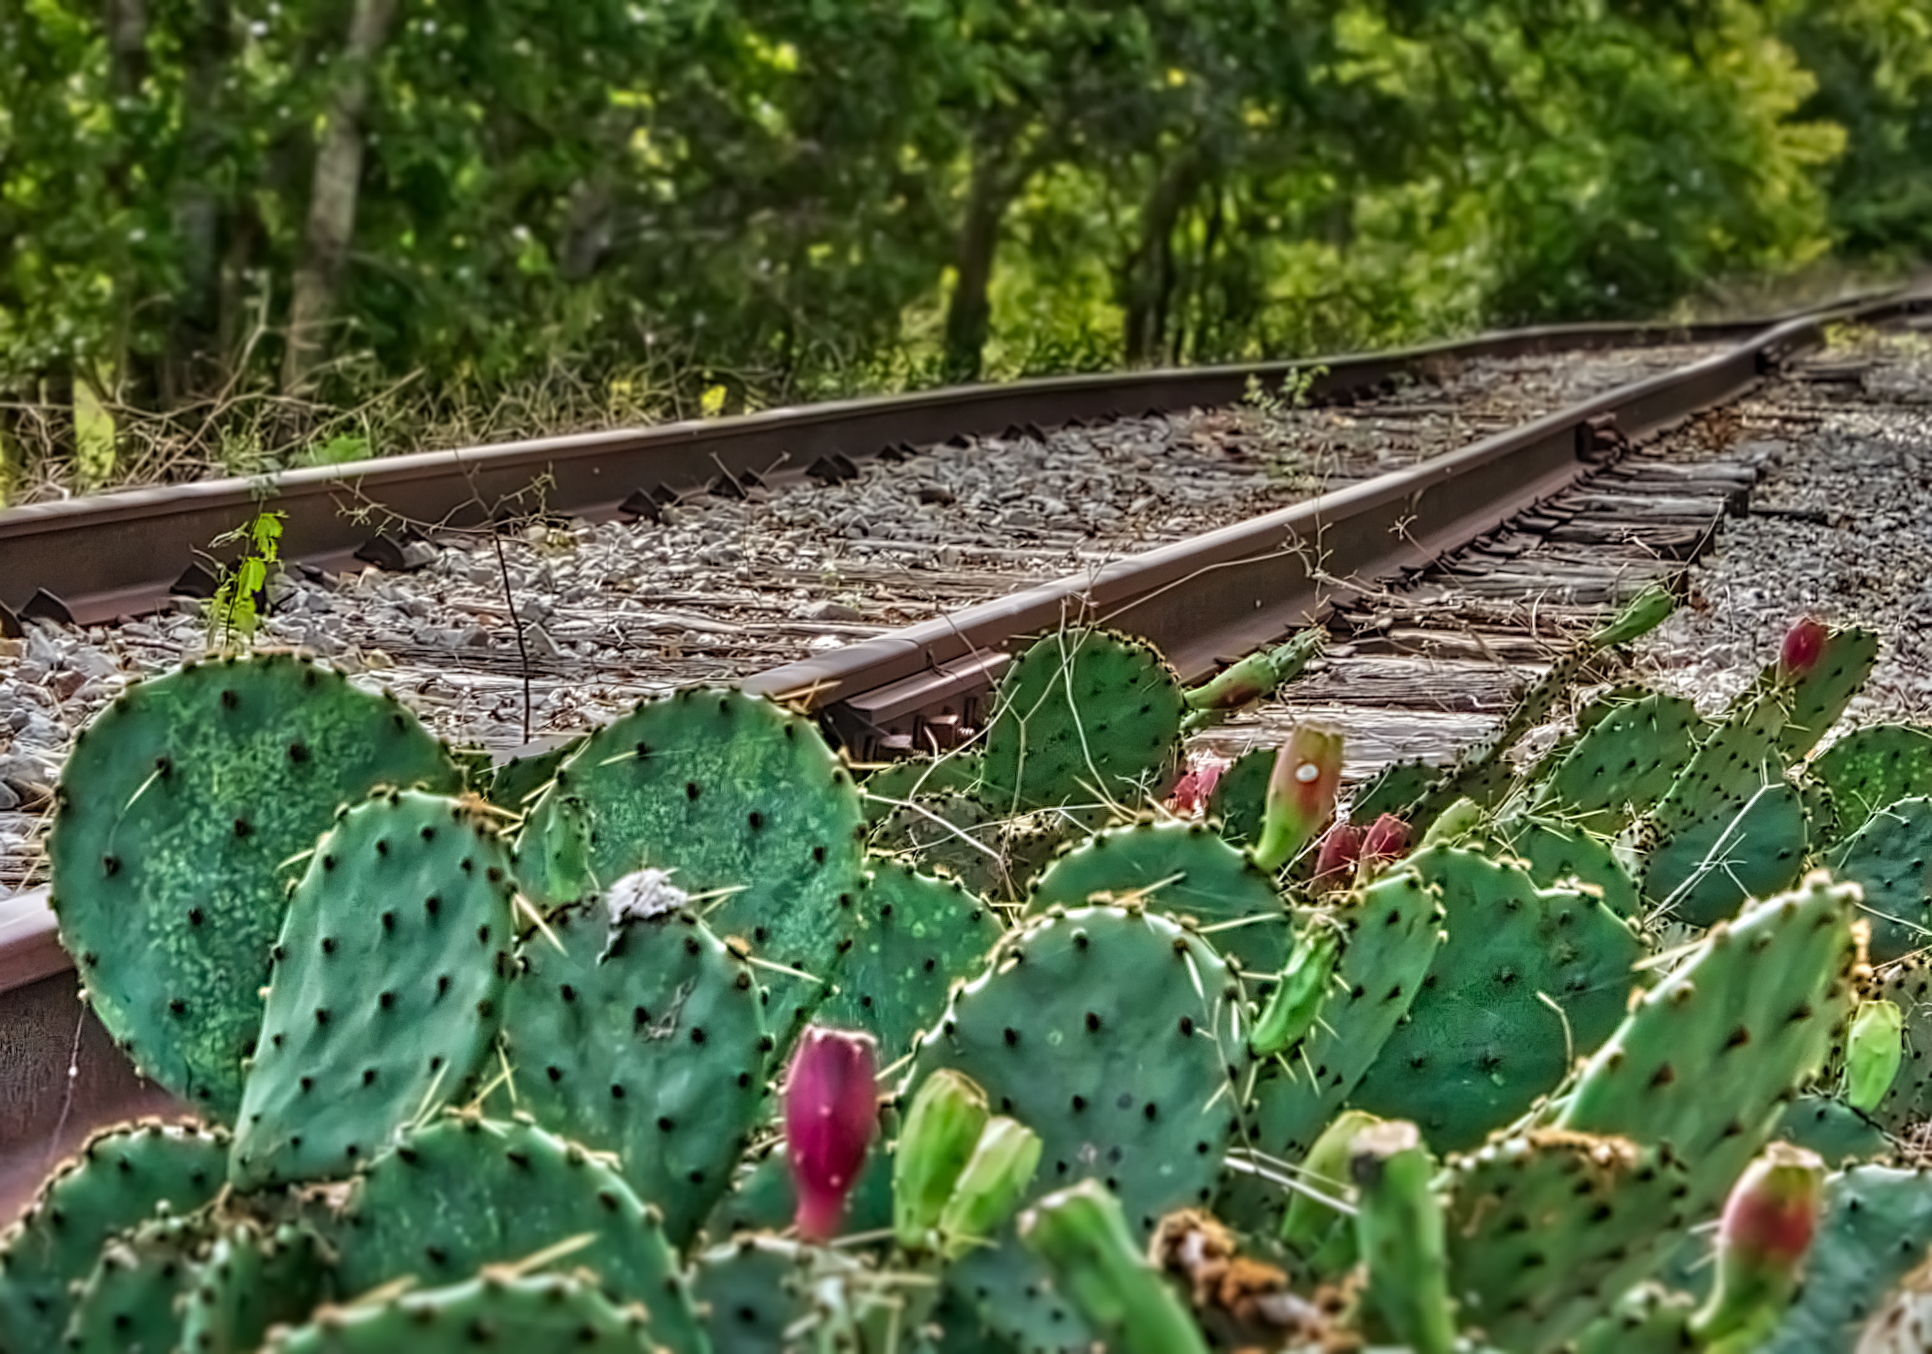
cactus, plant, track, railroad, field, flower, produce, soil, botany, garden, tracks, hdr, central, texas, flowering plant, land plant